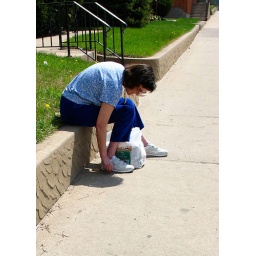
Woman putting out her cigarette on a sidewalk while waiting for a city bus in La Crosse, Wisconsin, USA.